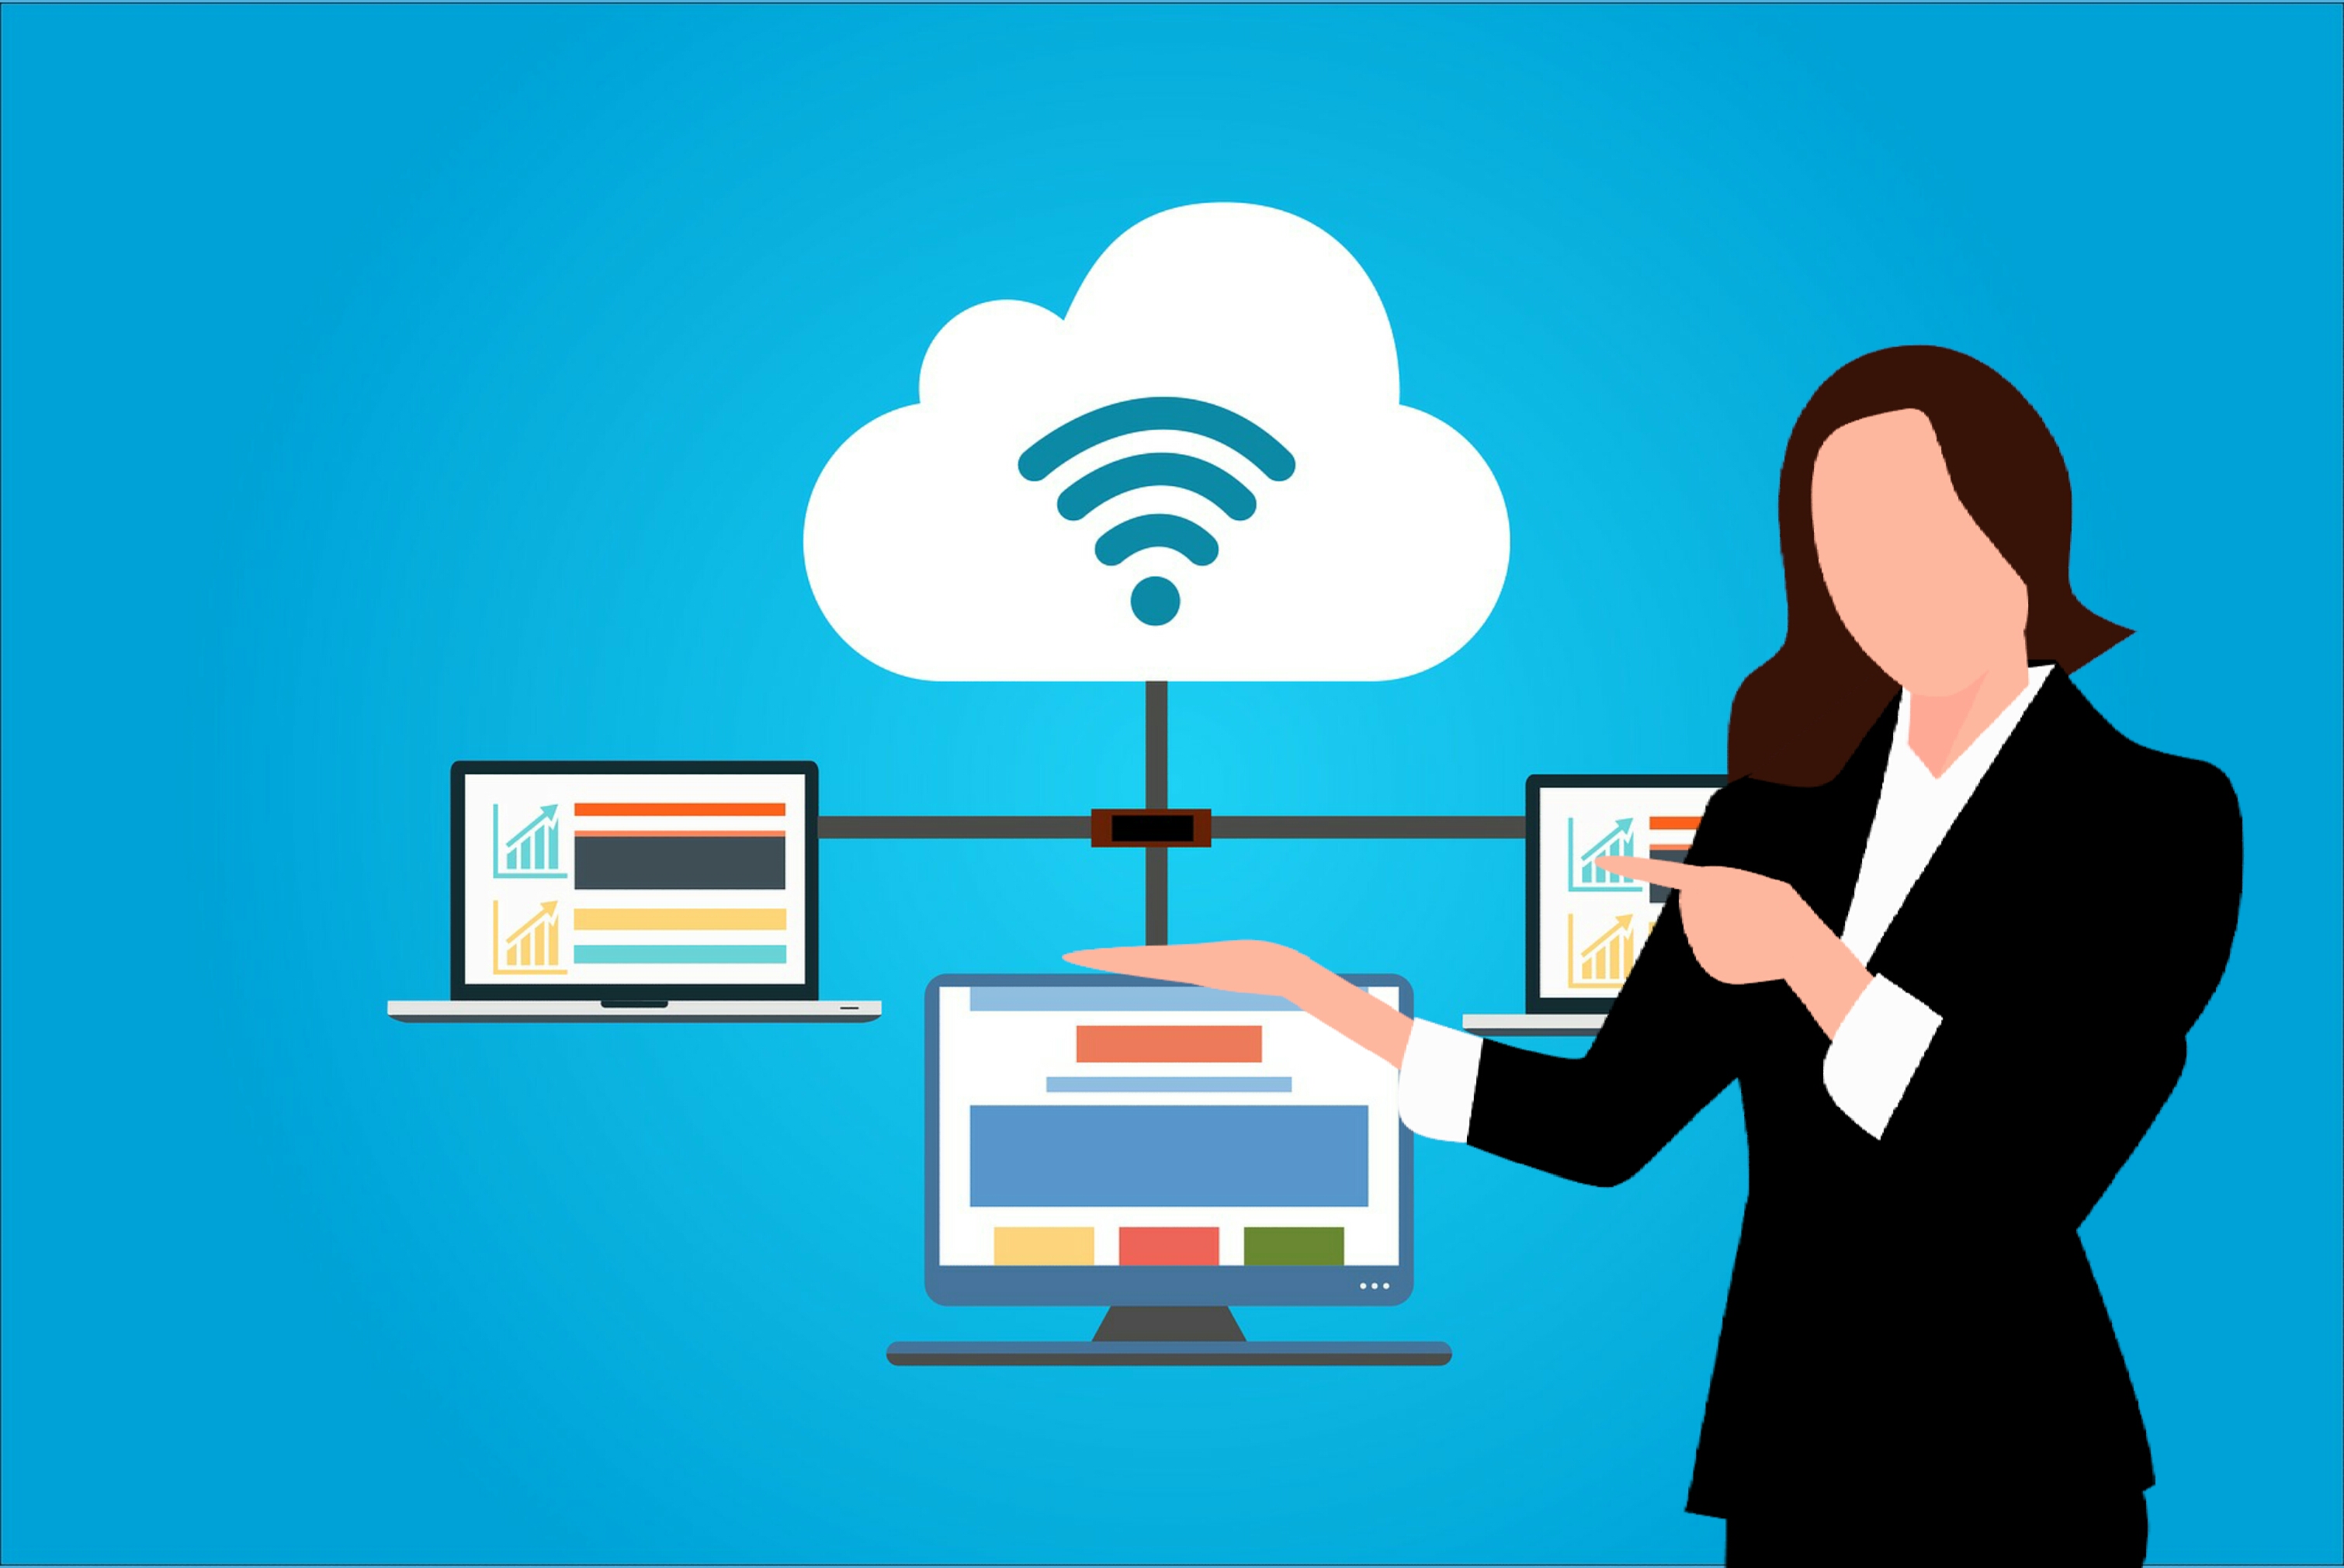
cloud computing, cloud system, cloud, system, internet, cloud computing concept, communication, computing, technology, woman, it, network, organization, administrator, text, human behavior, product, conversation, presentation, public speaking, business, collaboration, online advertising, font, graphic design, management, illustration, software engineering, megaphone, job, brand